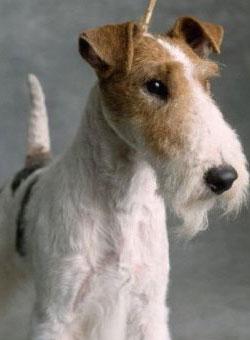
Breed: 226-n000057-wire_haired_fox_terrier